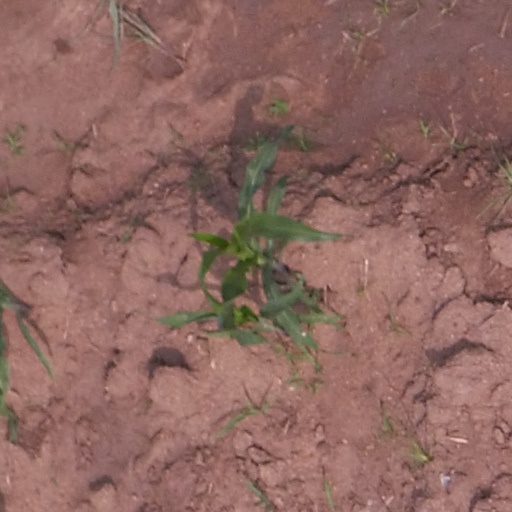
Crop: maize; corn